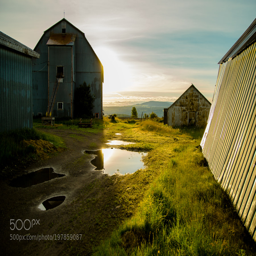
it rained all night - quiet morning on the farm